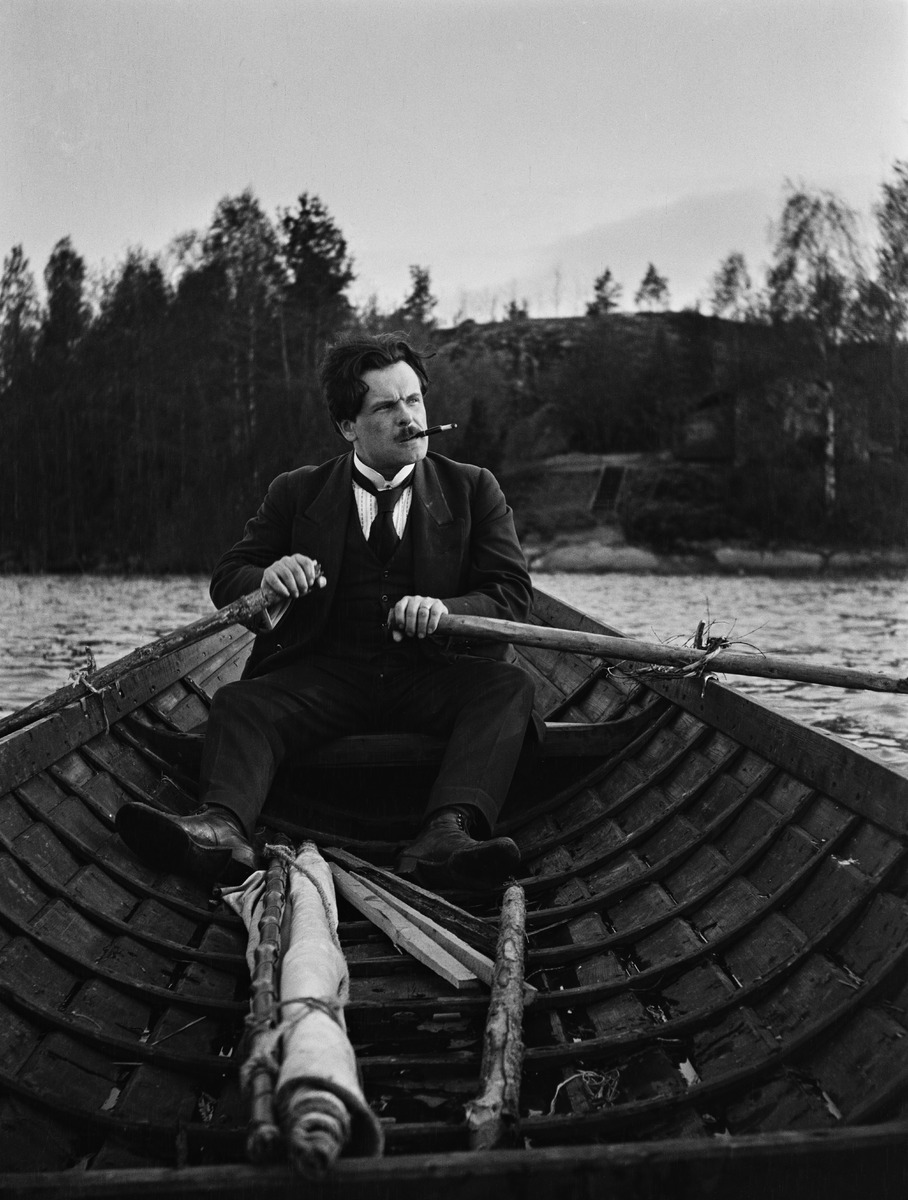
Toivo Kuula soutaa soutuvenettä
sisällön kuvaus: Toivo Kuula soutaa soutuvenettä. Luultavasti  vuosi on 1915. mustavalkoinen
Ajankohta: kuvausaika 1915-1916
Aiheet: Kuula, Toivo, soutuveneet, metsät, rannat, kalliot, säveltäjät, miesten puvut, viikset, savukkeet